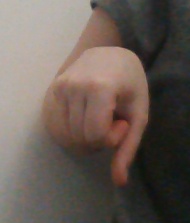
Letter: waw